Goliath birdeater

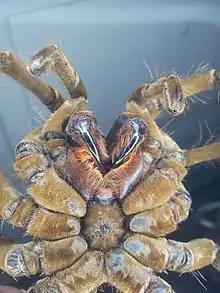
A captive adult female

Despite its name, the Goliath birdeater only rarely actually preys on birds; in the wild, its diet consists primarily of other large arthropods, worms, and amphibians. However, because of its size and opportunistic predatory behavior, this species commonly kills and consumes a variety of insects and small terrestrial vertebrates. They do not consume their prey in the open; rather, they drag it back to their burrow and begin the digesting process. They do this by liquefying the insides of their prey and proceed to suck it dry. In the wild, "T. blondi" has been observed feeding on rodents, frogs, toads, lizards, and even snakes.